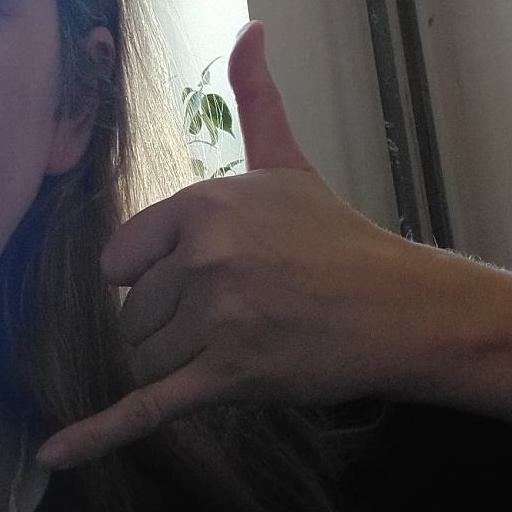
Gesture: call